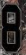
Number: 8